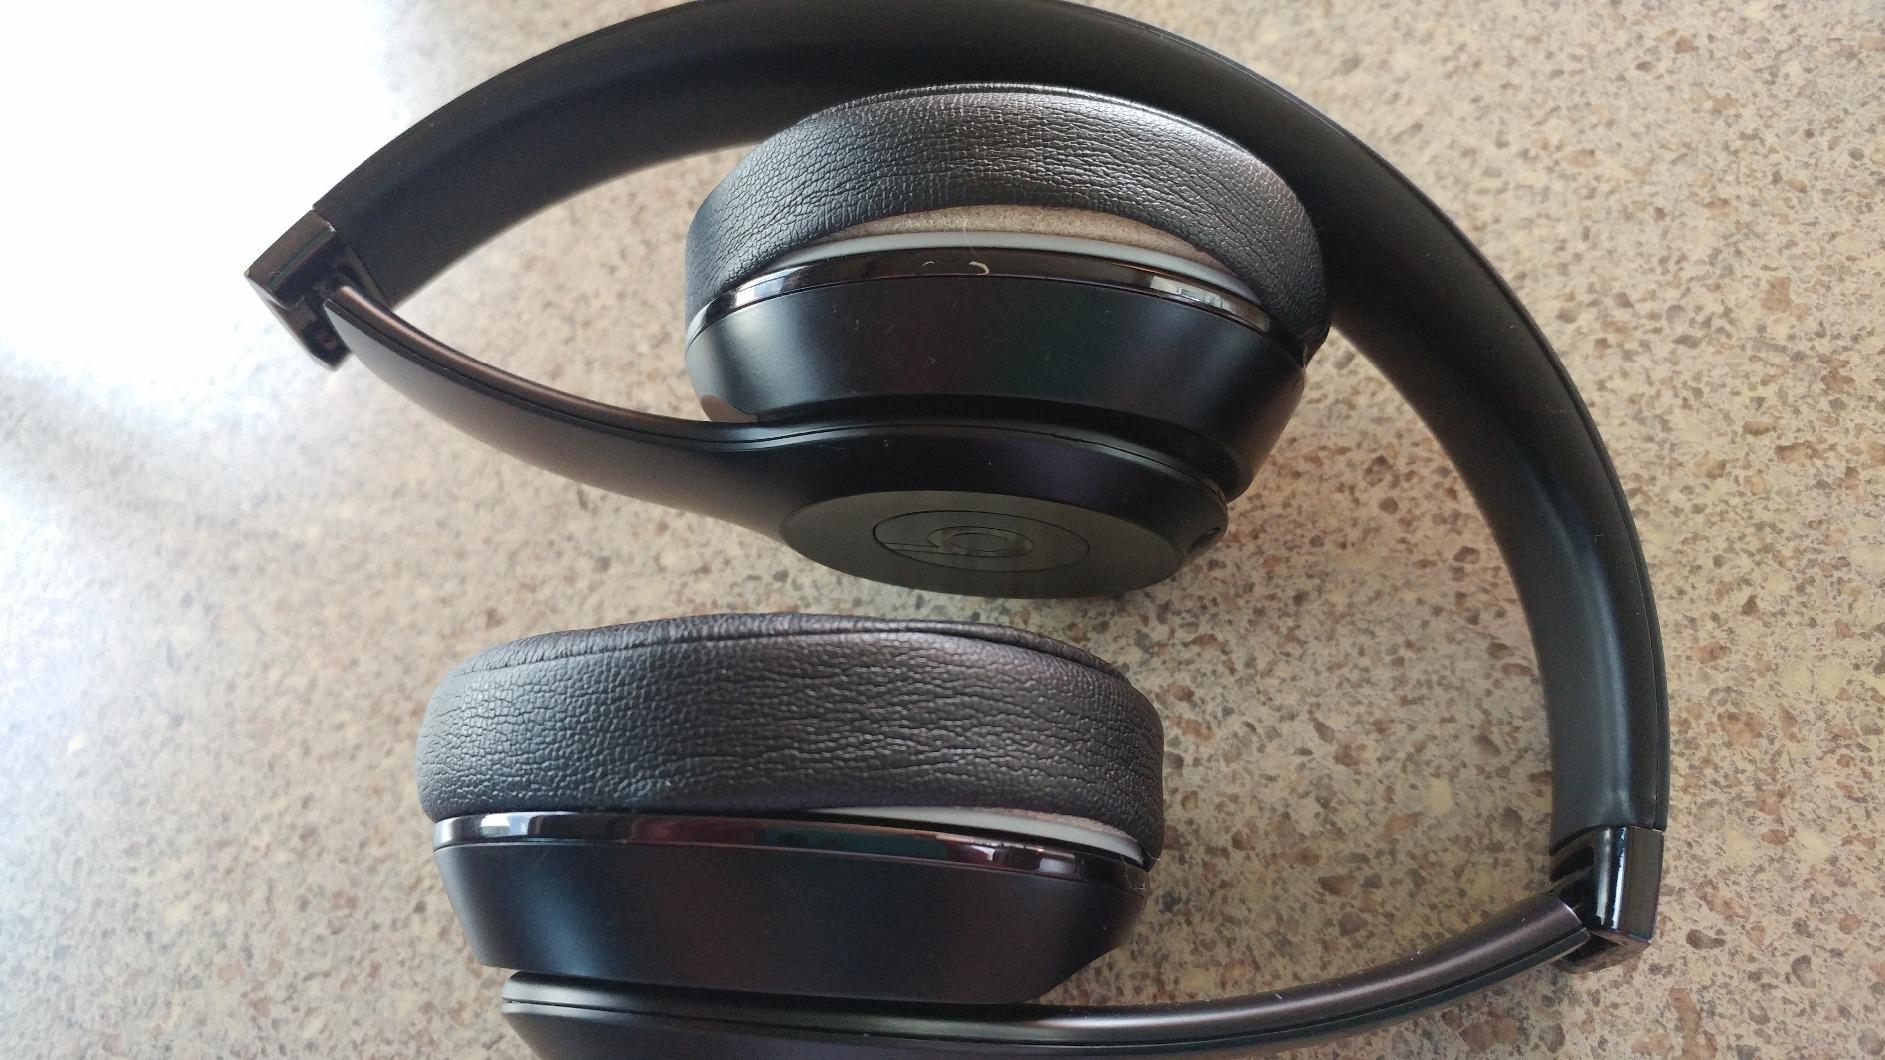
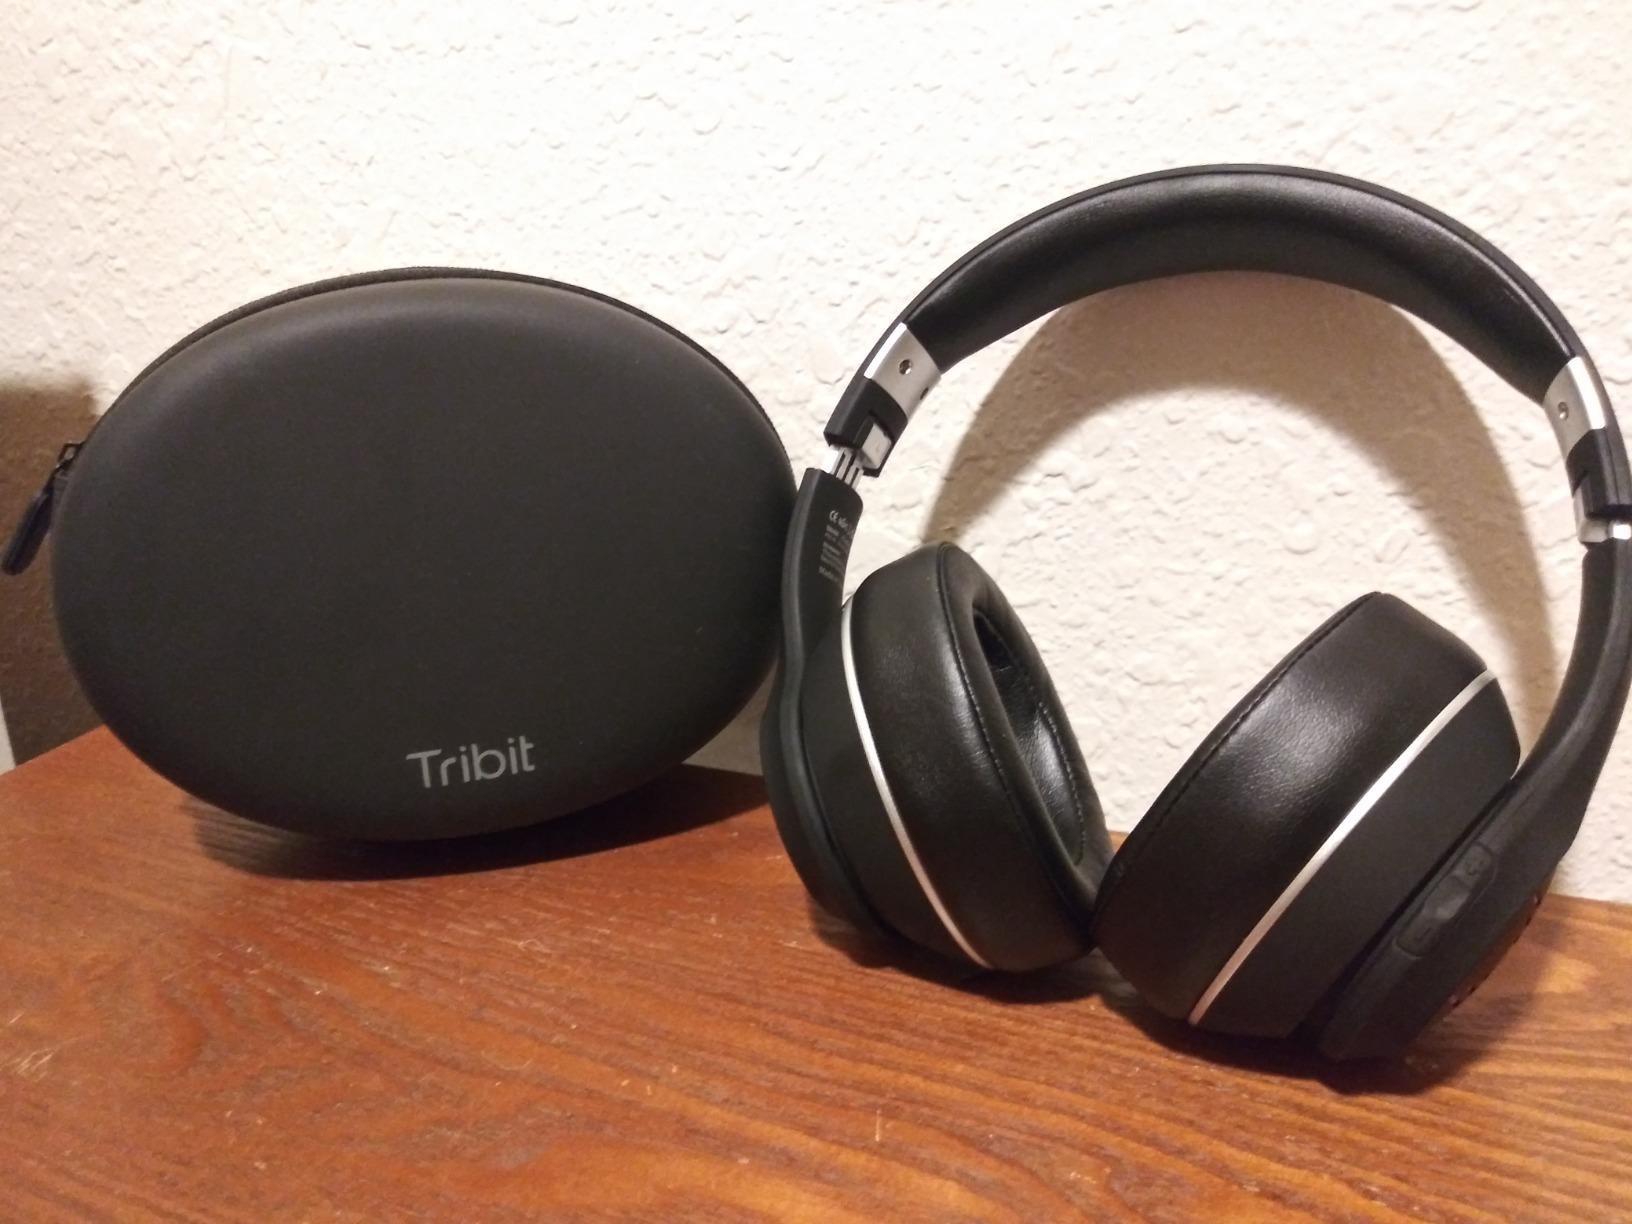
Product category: headphones
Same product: no